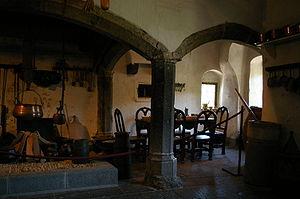
Le château d'Elzt
Le château d'Eltz est un château médiéval niché dans les collines bordant la vallée de la Moselle, en Allemagne. Il est construit sur un promontoire rocheux surplombant la rivière Elzbach, dans le massif de l'Eifel.